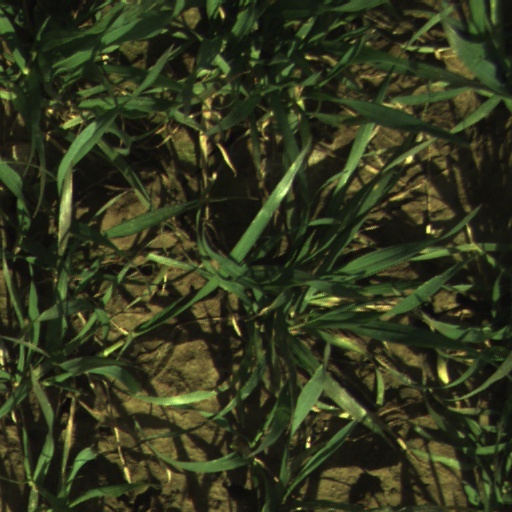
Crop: wheat